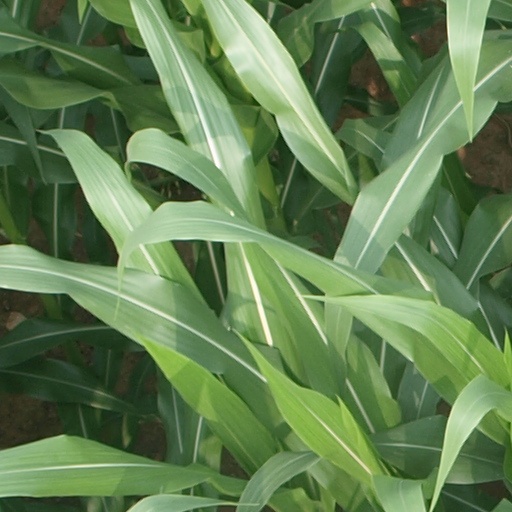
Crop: maize; corn